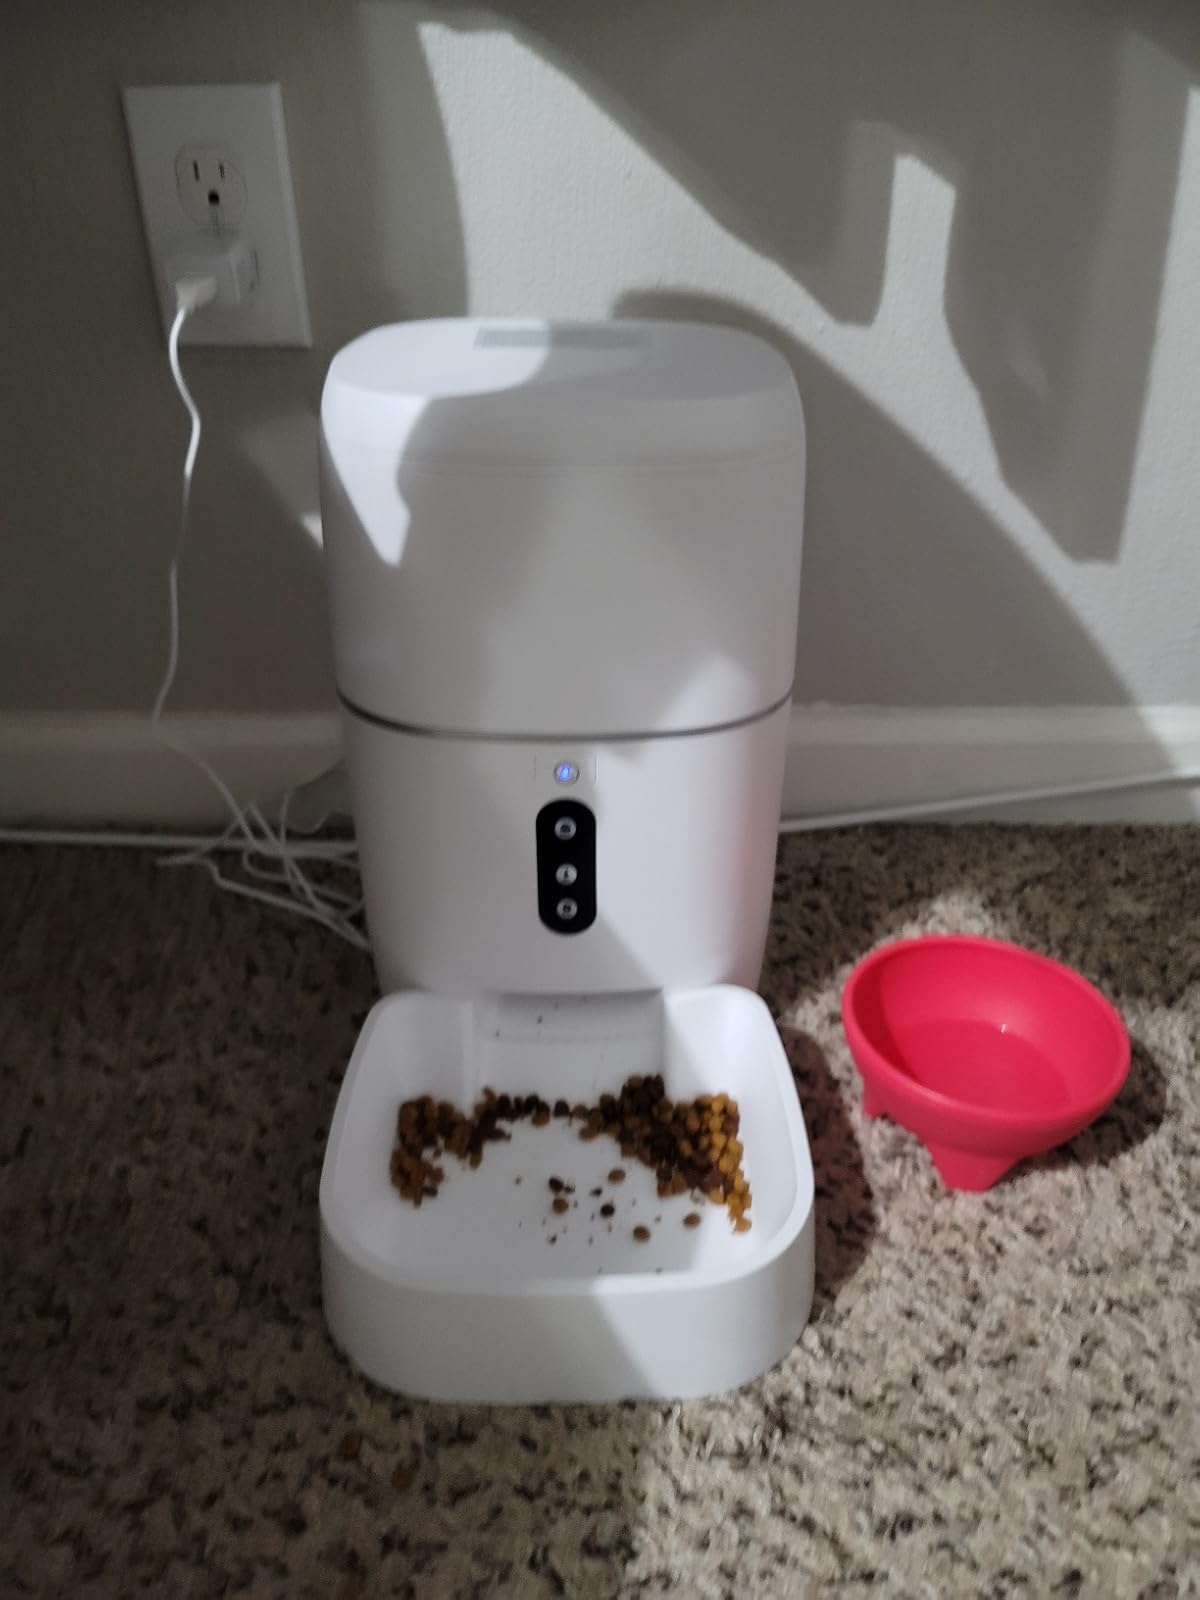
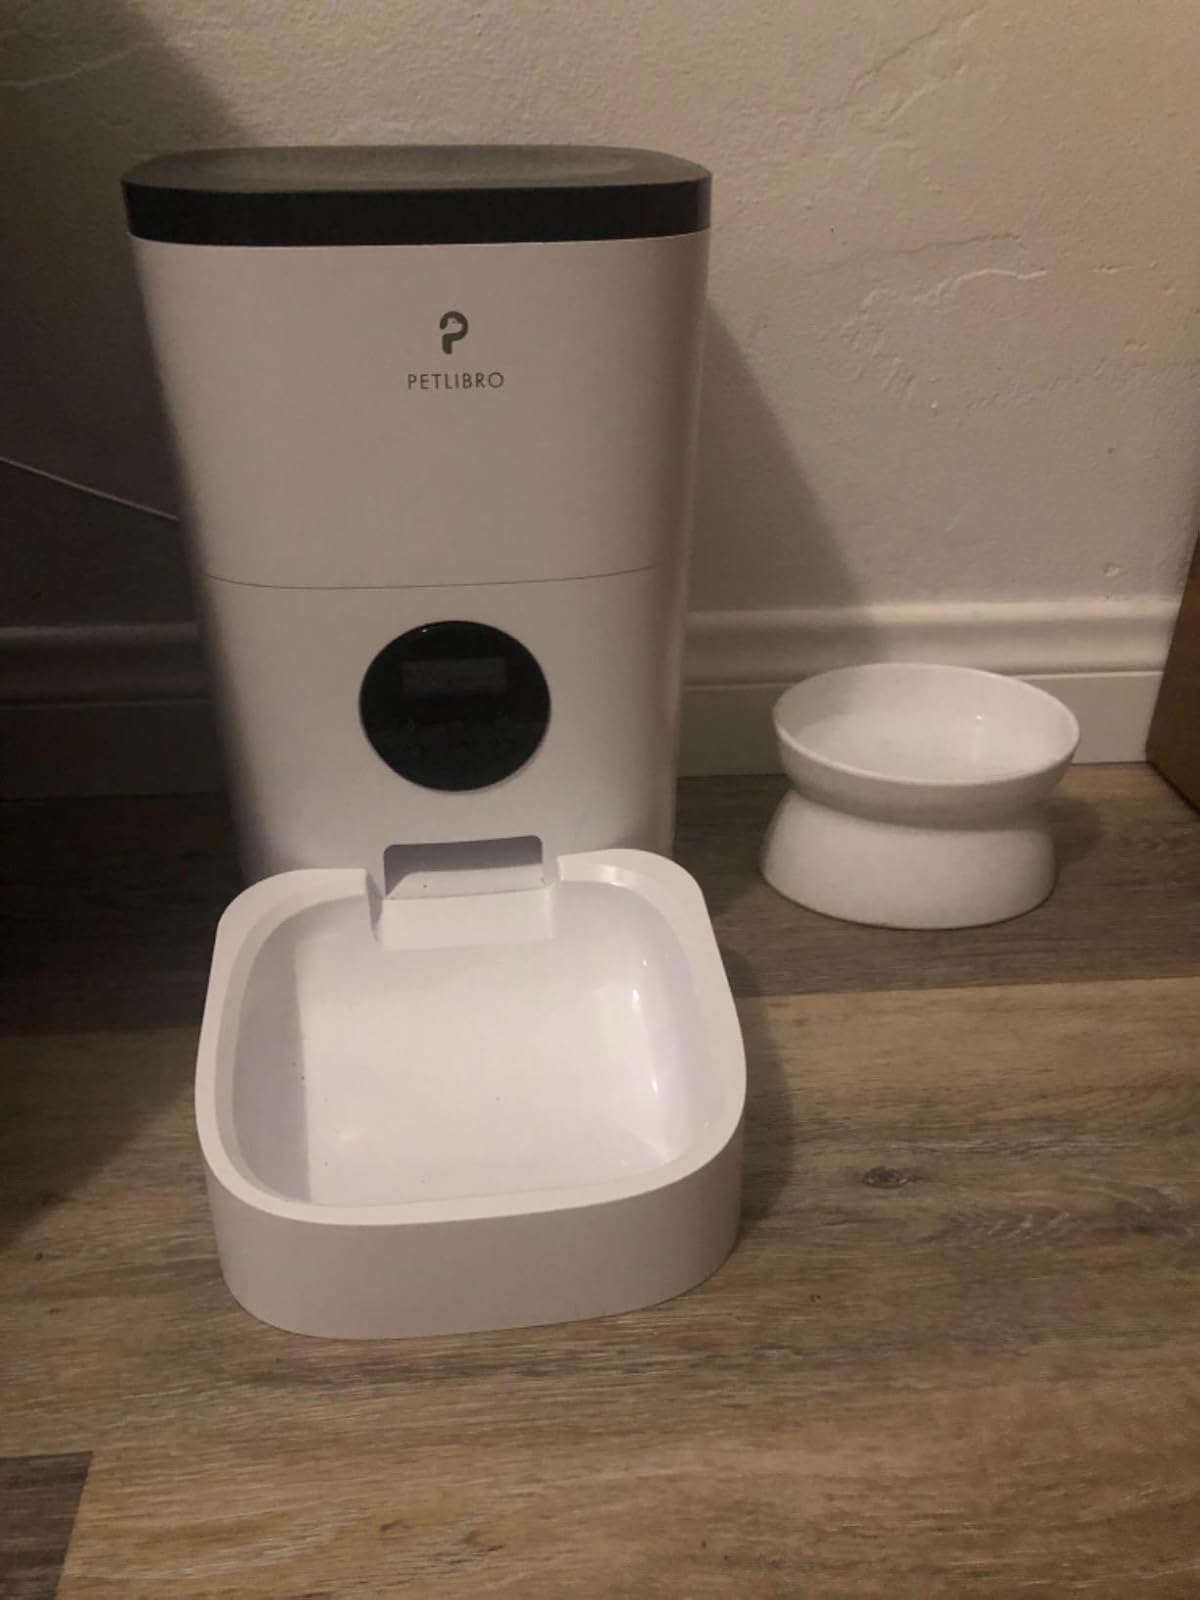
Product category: items_feeder
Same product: no